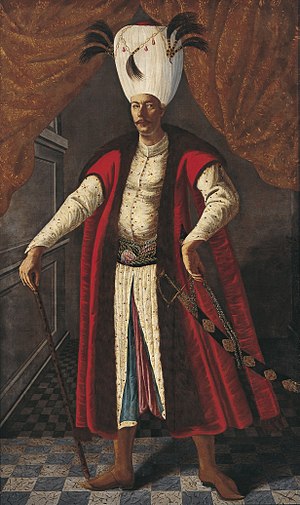
Mehmed 4.
Mehmed 4.
Mehmed 4. var sultan i det Osmanniske Rige fra 1648 til 1687.